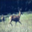
Label: deer